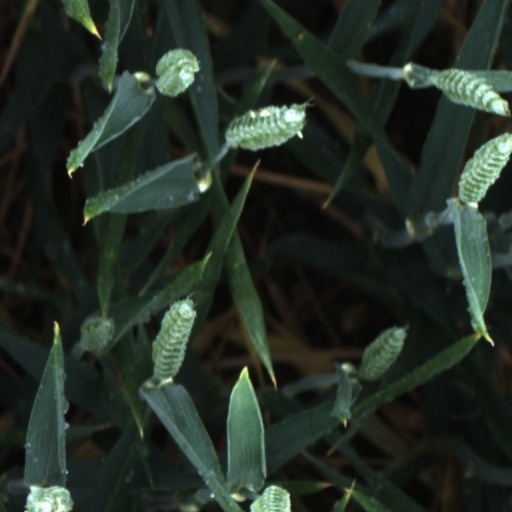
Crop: wheat